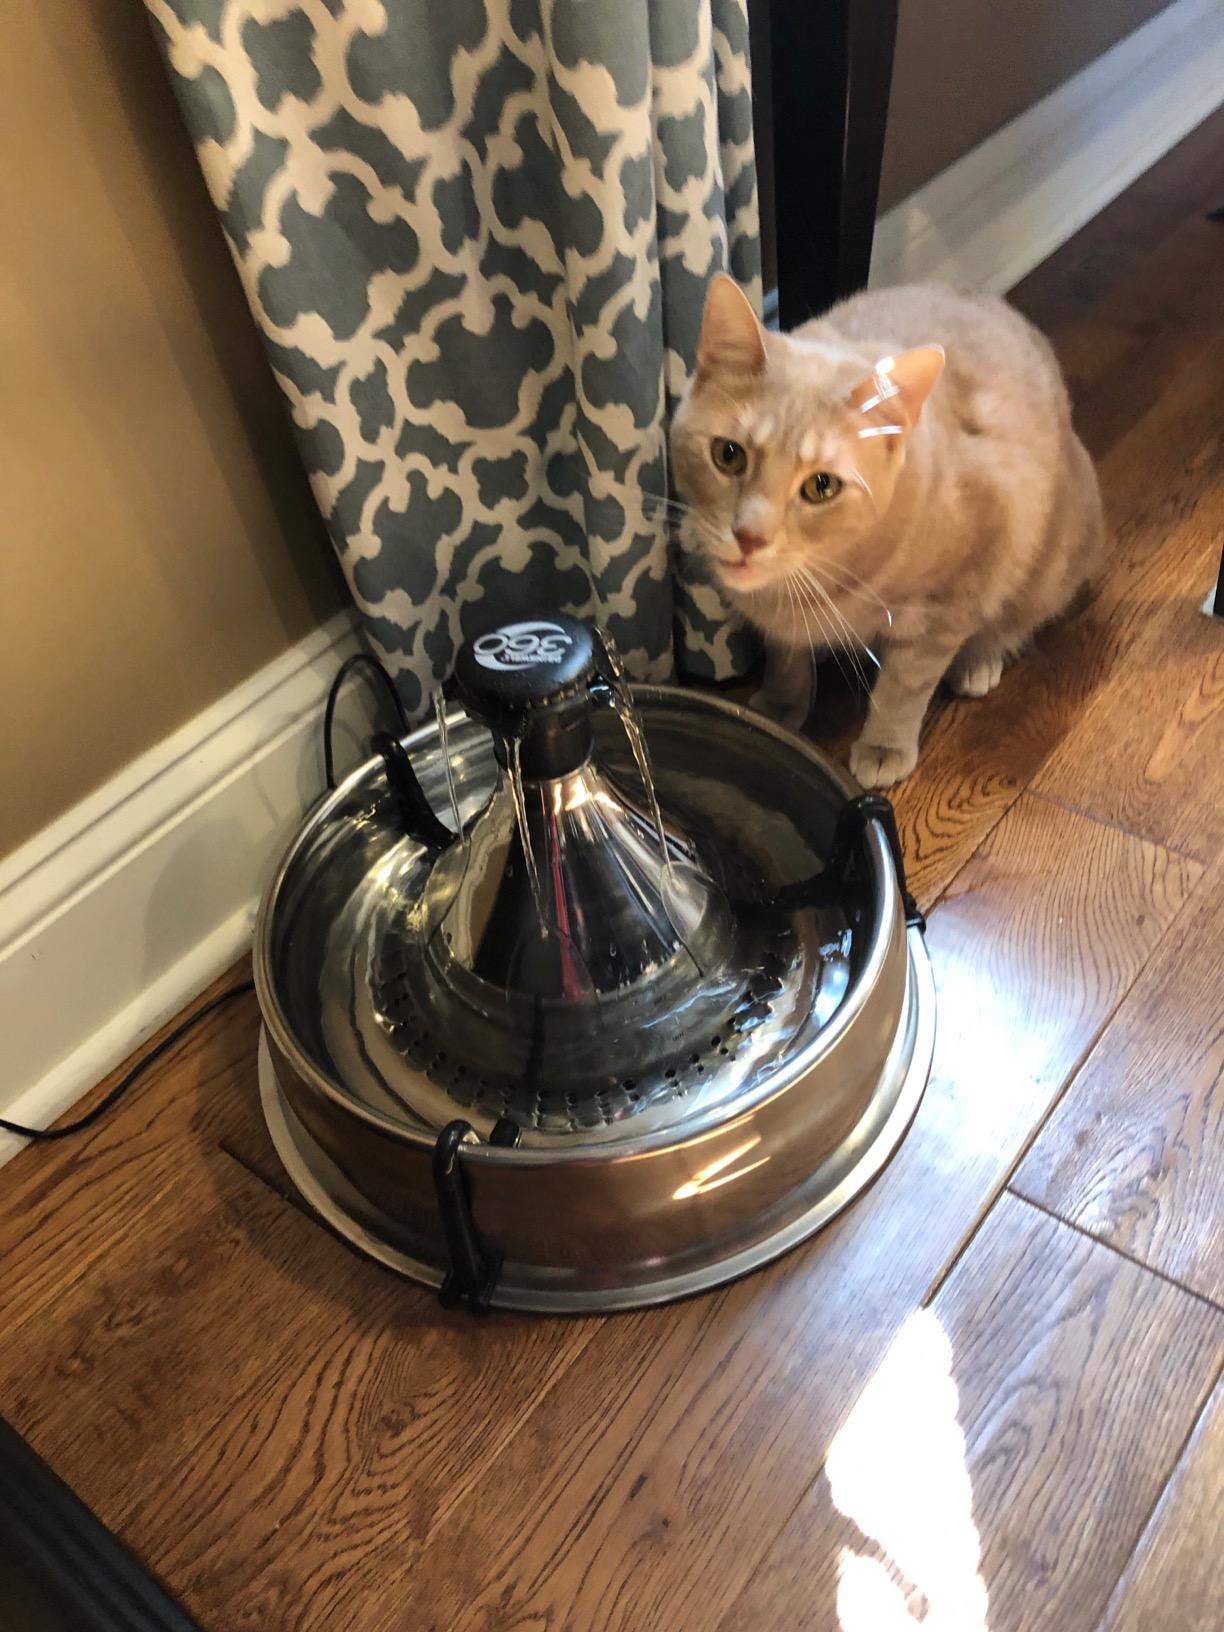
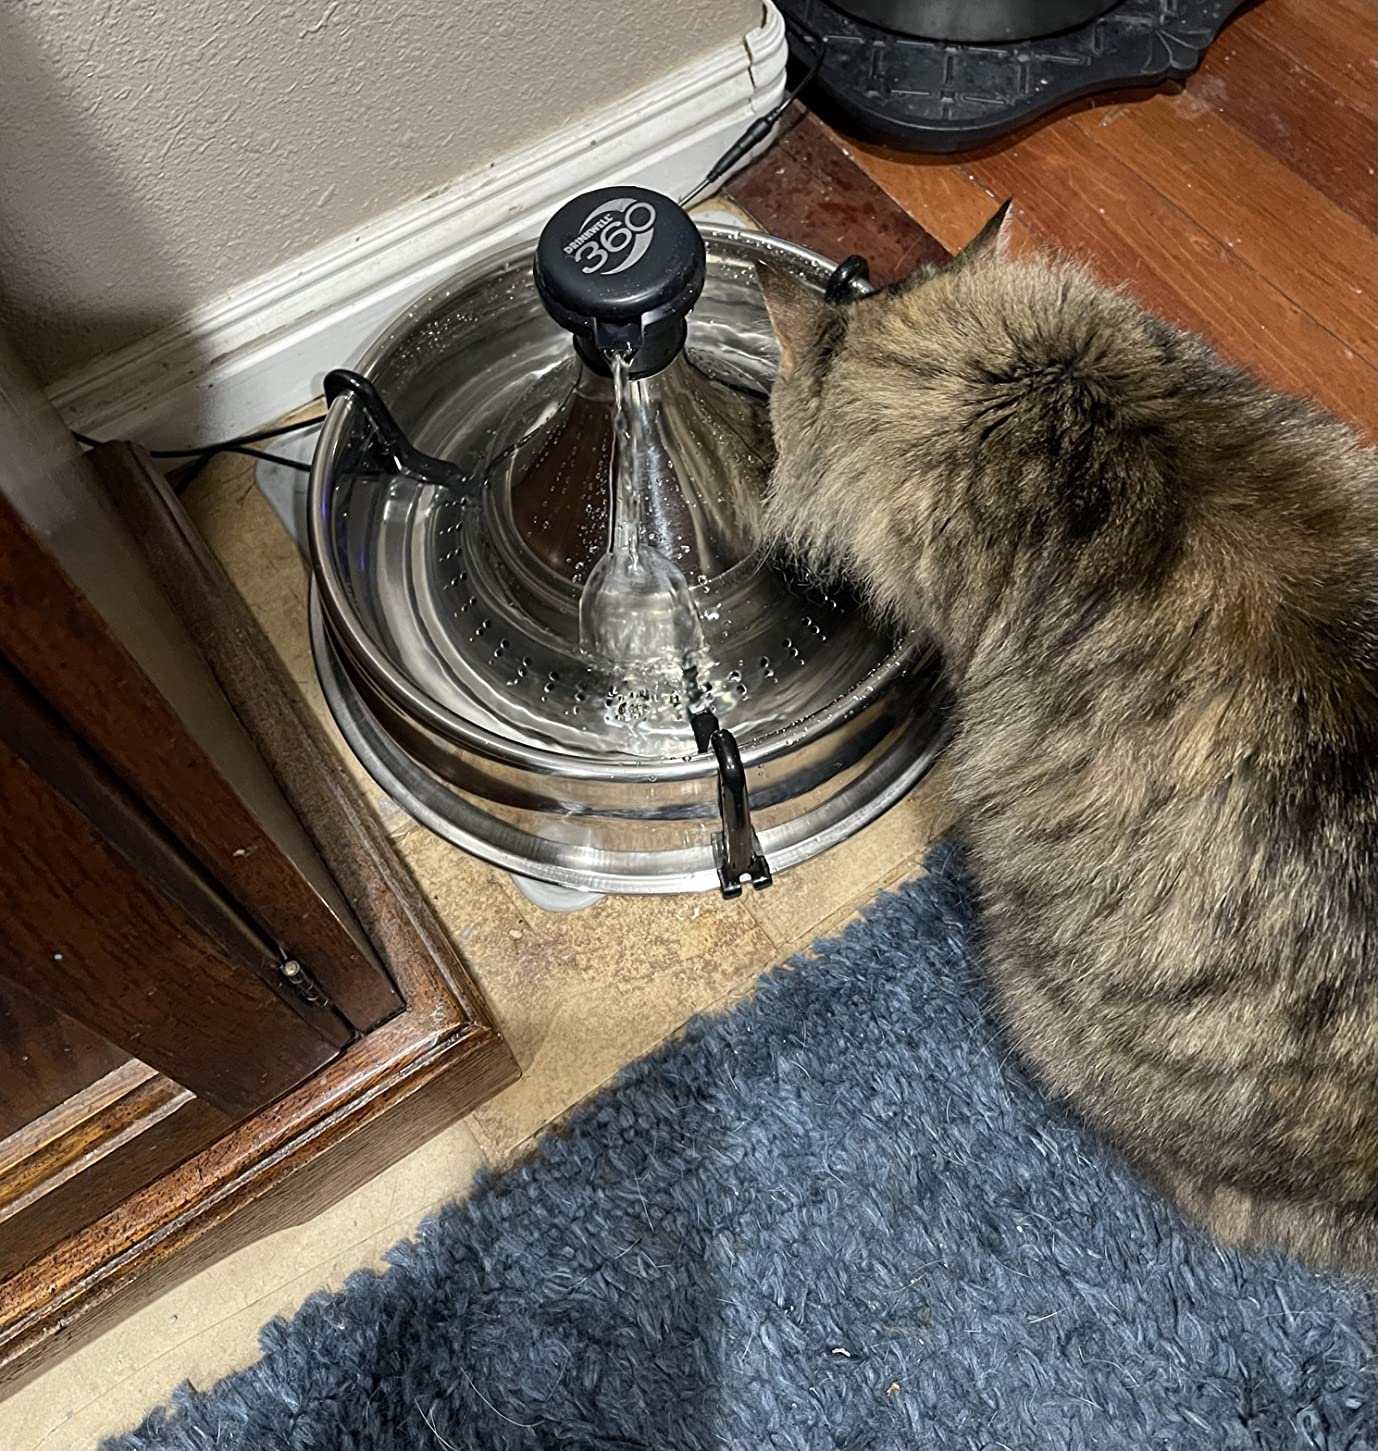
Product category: items_bowl
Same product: yes